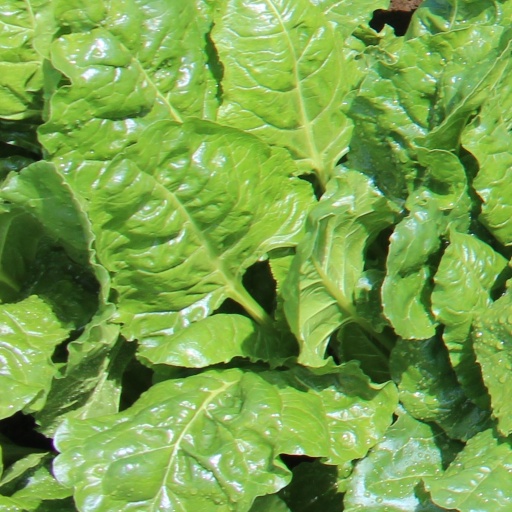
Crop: sugar beet